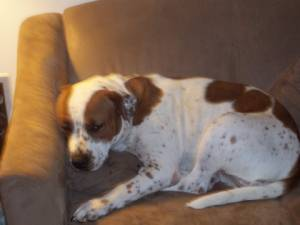
Breed: american pit bull terrier